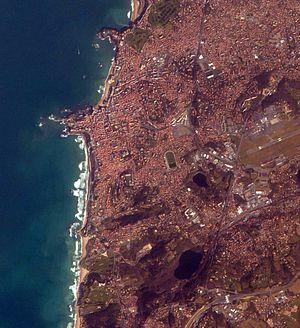
Thomas Pesquet, né le 27 février 1978 à Rouen, est un astronaute français.